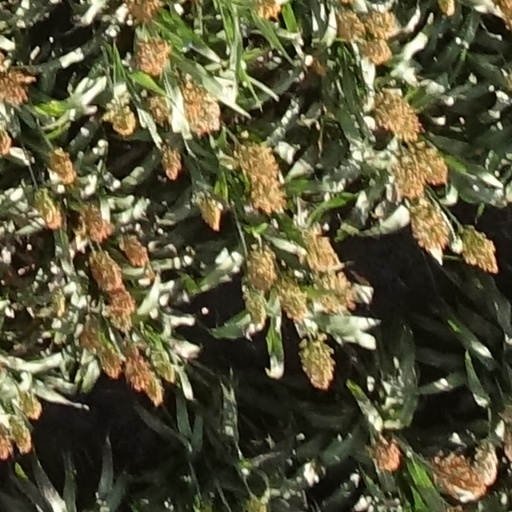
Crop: sorghum